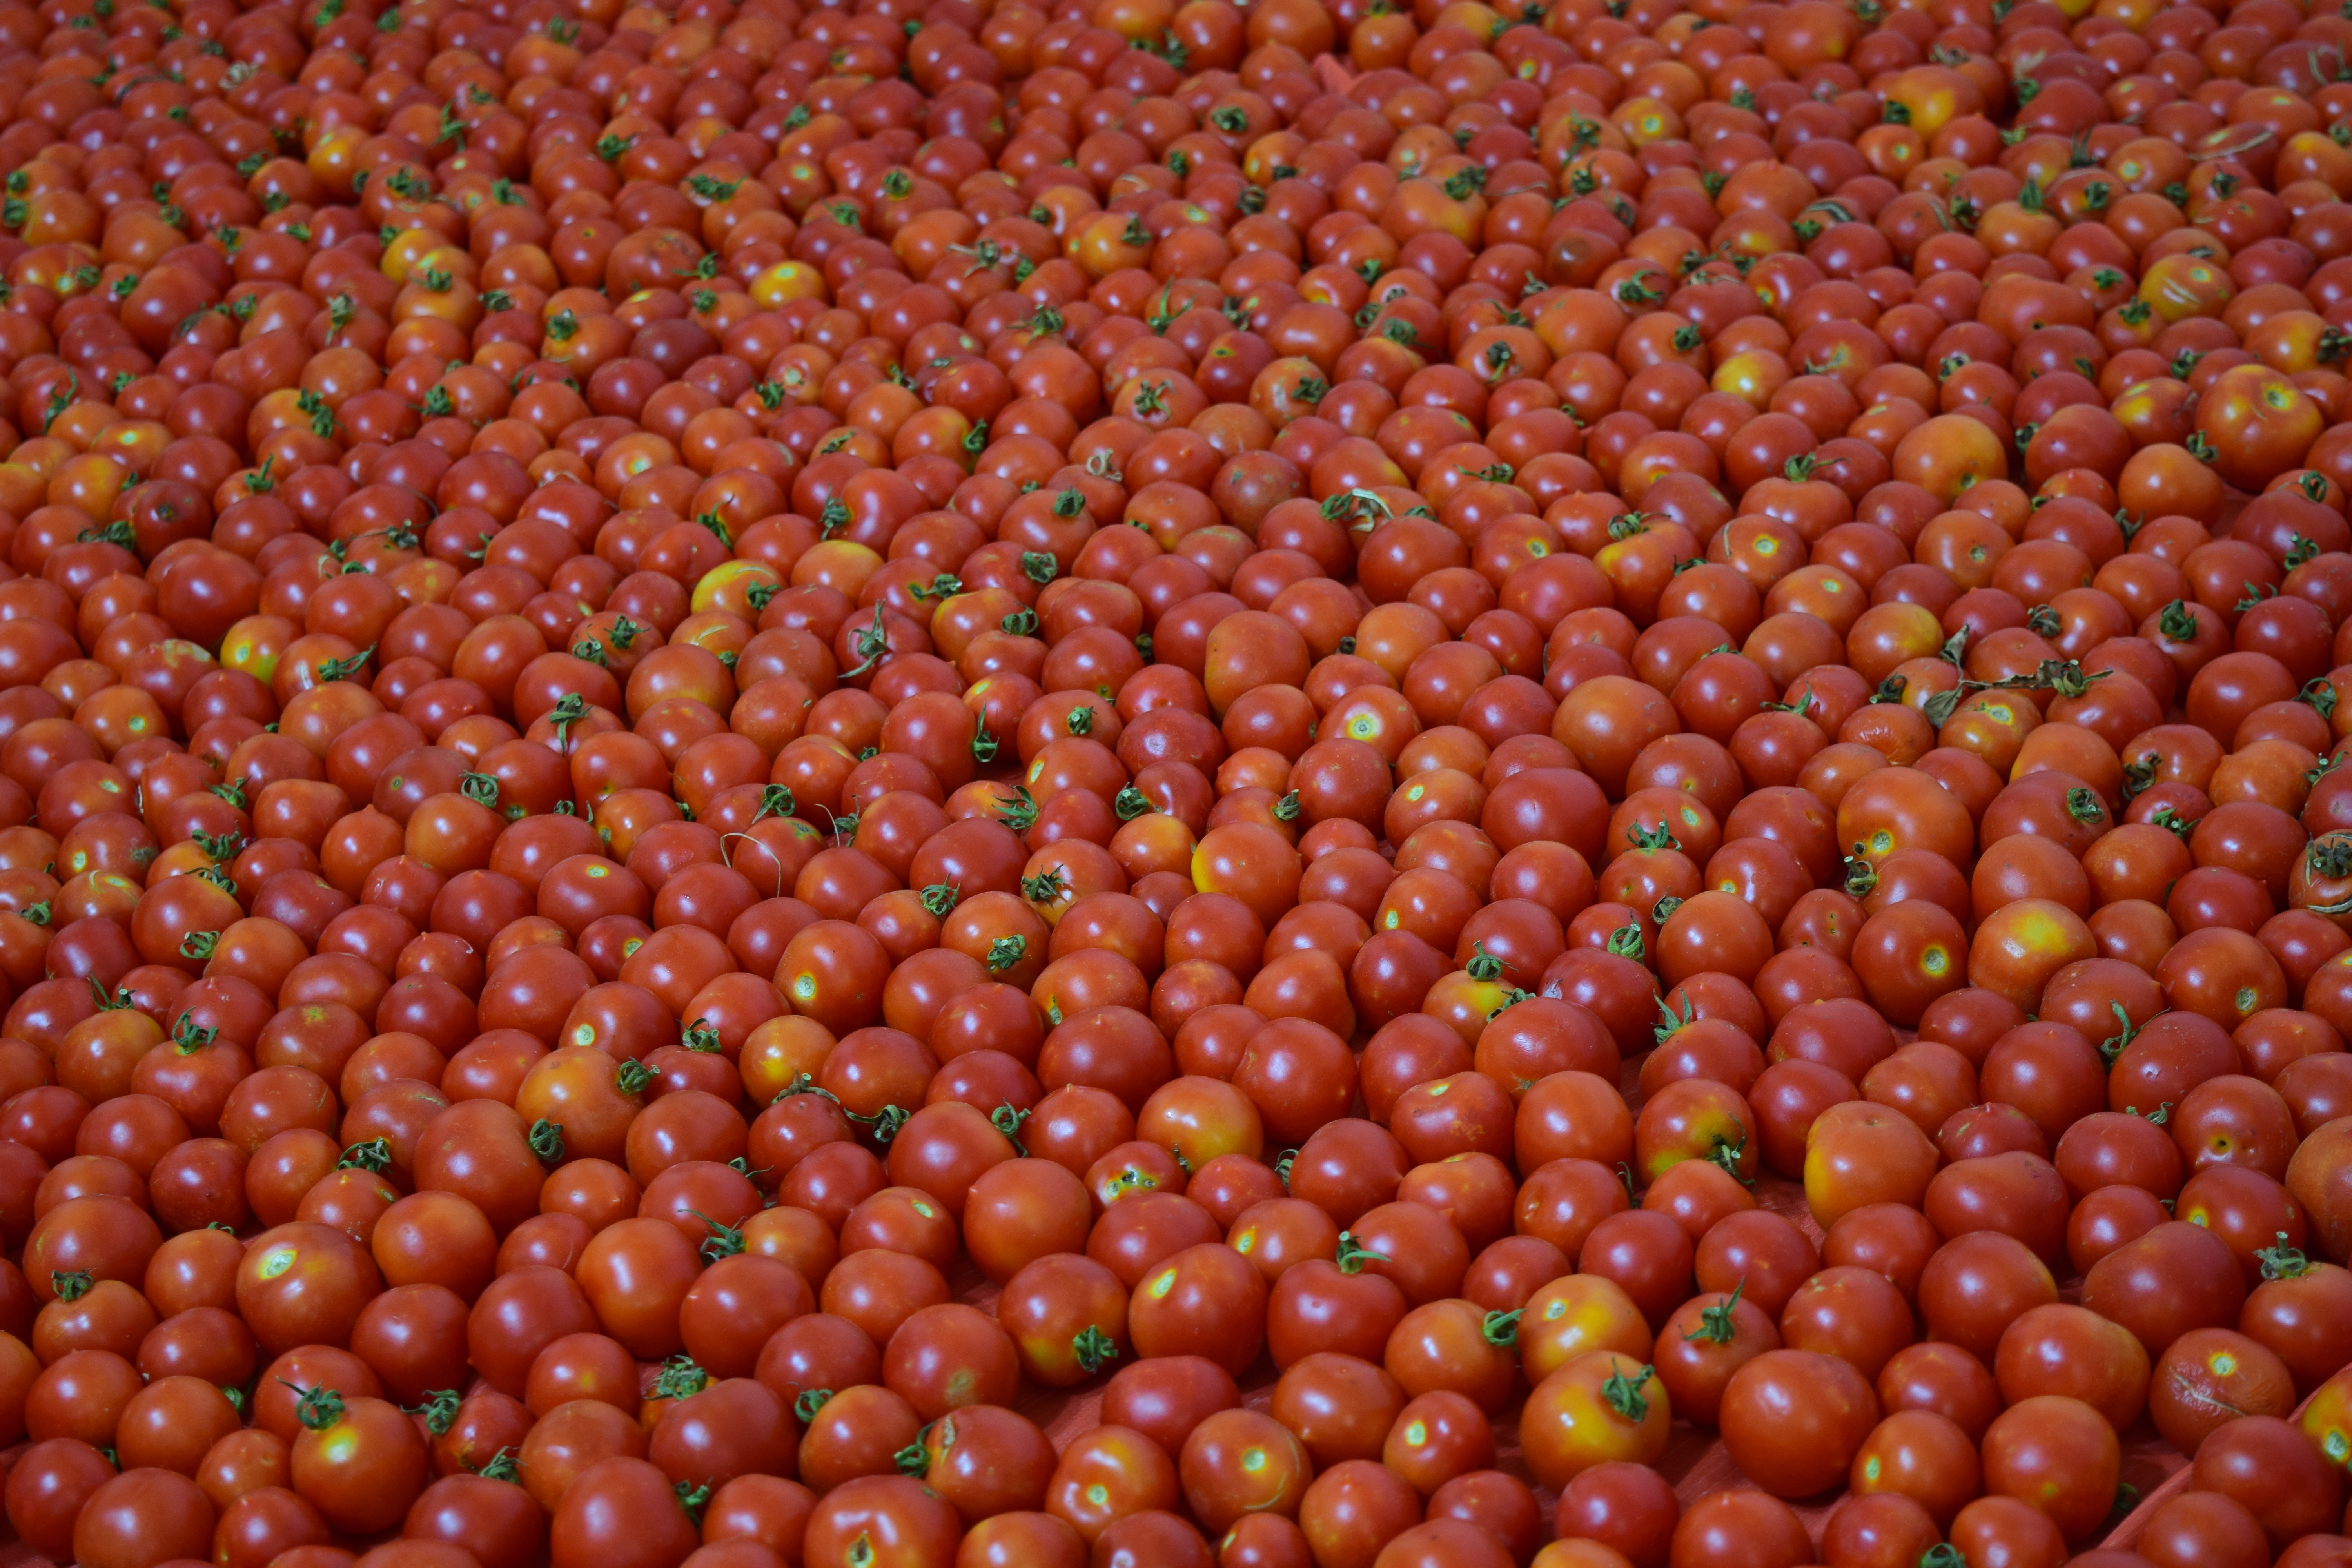
plant, fruit, ripe, food, red, produce, vegetable, crop, eat, tomato, background, vegetables, tomatoes, many, about, quantitative, flowering plant, ripe tomatoes, many tomatos, land plant